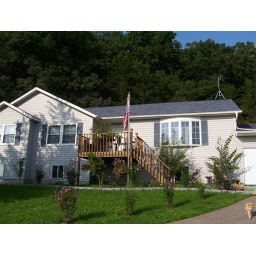
Itchyfurth Scratcy my 15-year old female cat (right corner) toughest cat in the world. I should call Guiness.